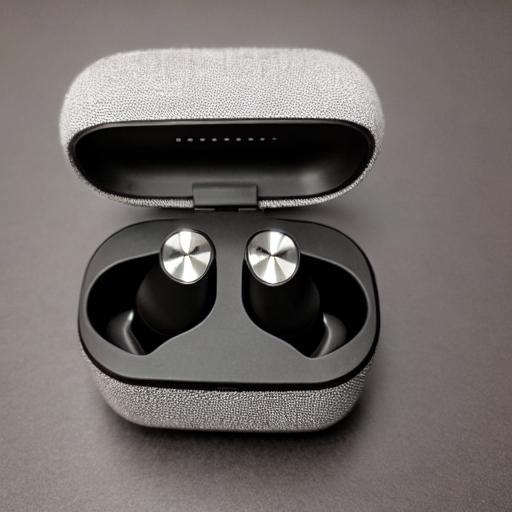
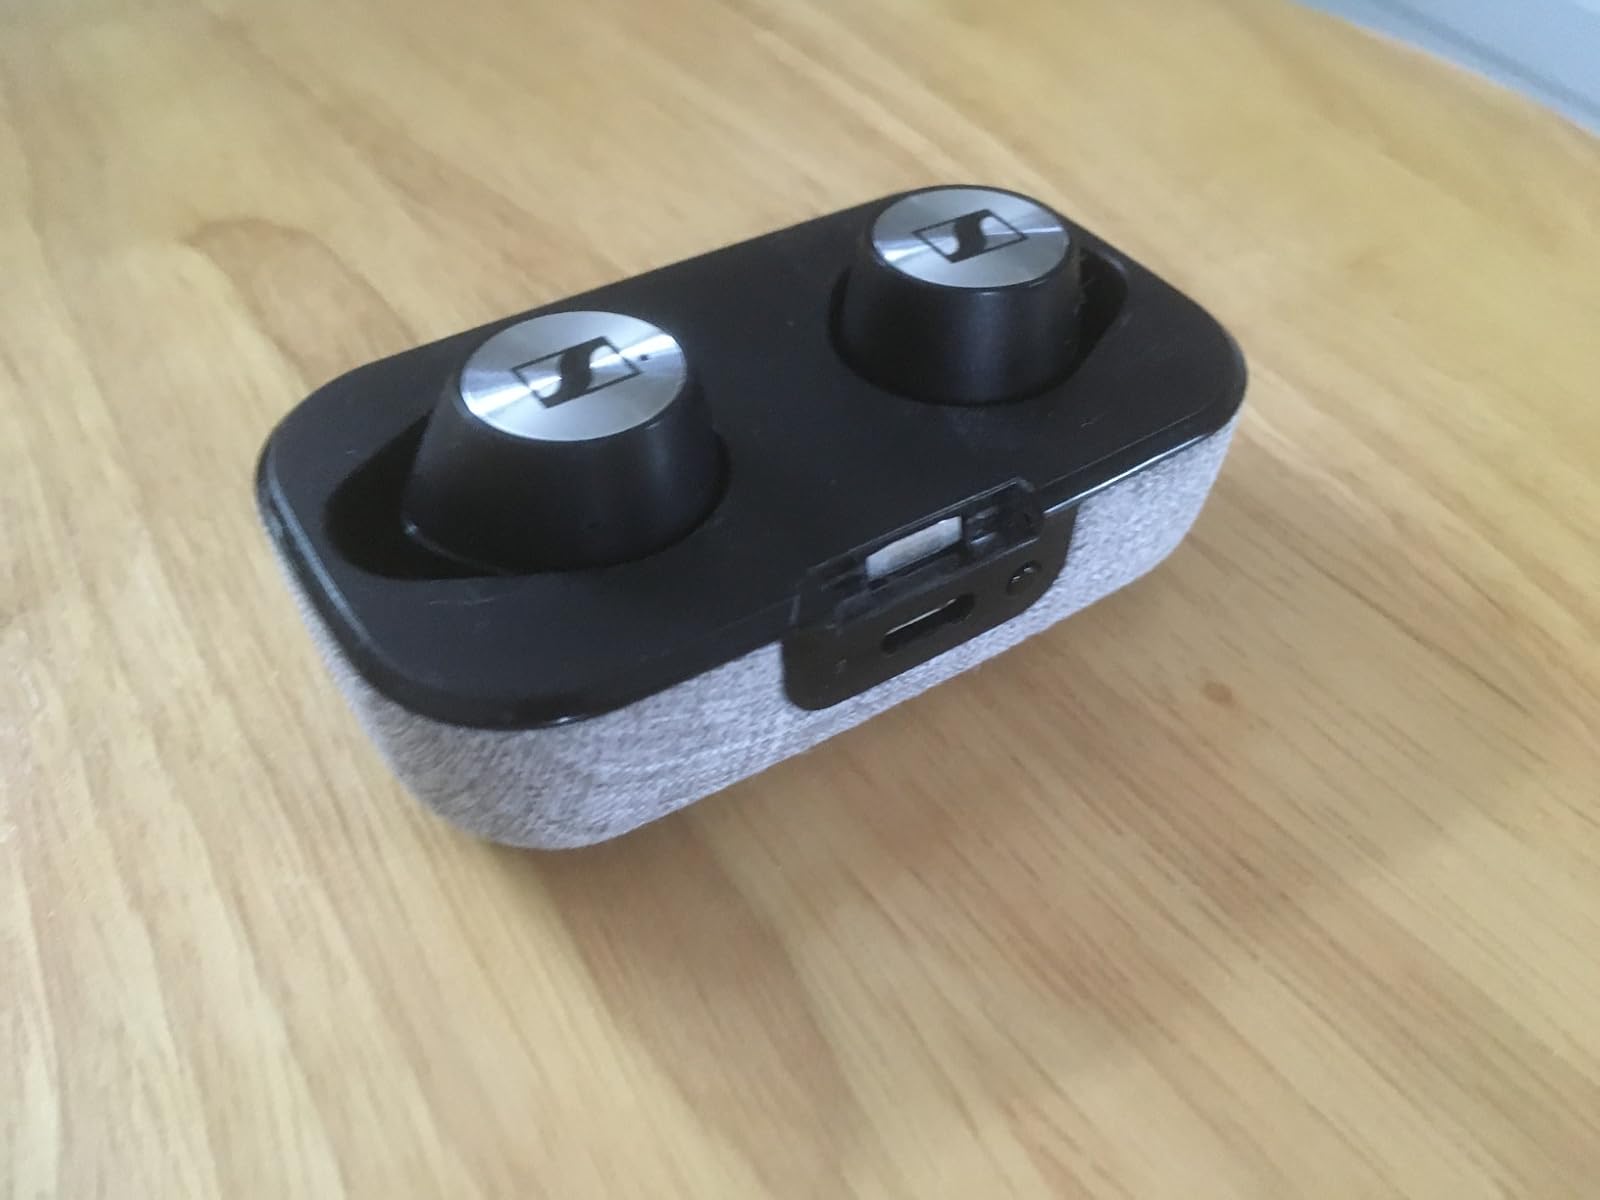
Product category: earbuds
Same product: no